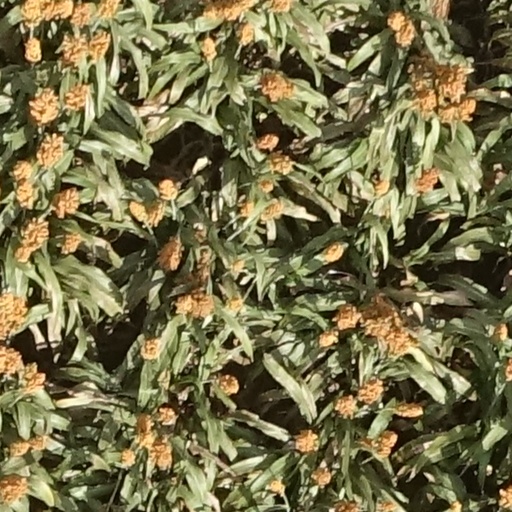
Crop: sorghum